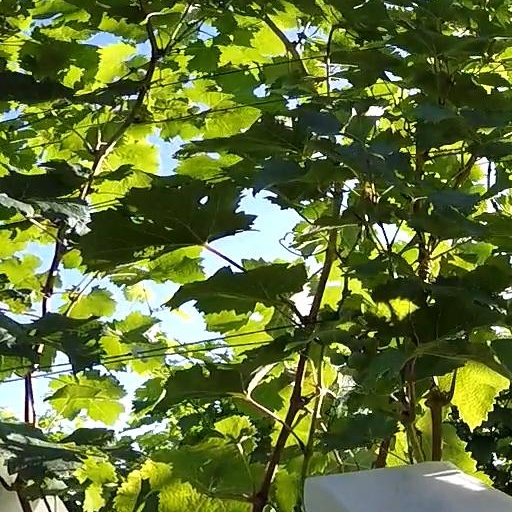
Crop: grape